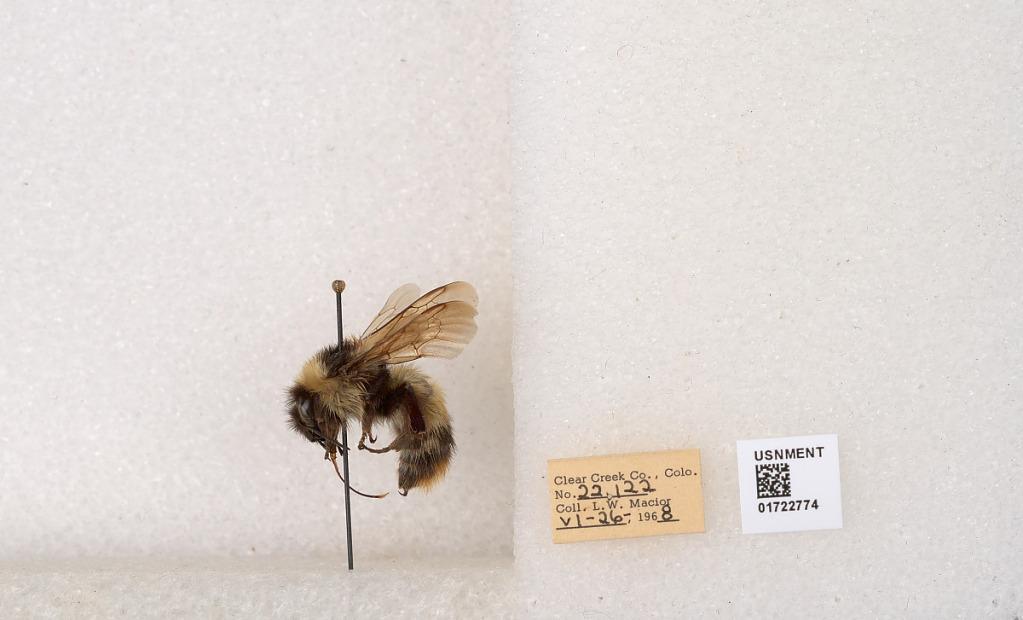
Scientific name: Bombus kirbyellus
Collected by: L. Macior
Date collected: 1968-6-26
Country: United States
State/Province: Colorado
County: Clear Creek
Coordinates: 39.6891, -105.644